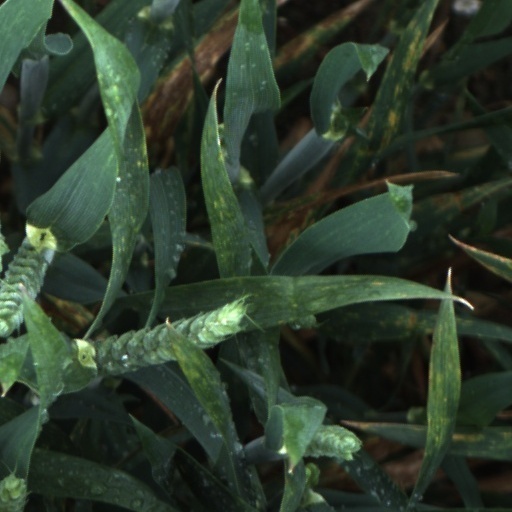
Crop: wheat